Slavery in the colonial history of the United States

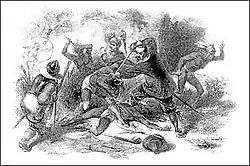
The Pequot War resulted in the enslavement of numerous Pequots by New England colonists and their indigenous allies.

Native Americans enslaved members of their own and other tribes, usually as a result of taking captives in raids and warfare, both before and after Europeans arrived. This practice continued into the 1800s. In some cases, especially for young women or children, Native American families adopted captives to replace members they had lost. Among those native to the modern Southeastern United States, the children of slaves were considered free. Slaves included captives from wars and slave raids; captives bartered from other tribes, sometimes at great distances; children sold by their parents during famines; and men and women who staked themselves in gambling when they had nothing else, which put them into servitude in some cases for life.